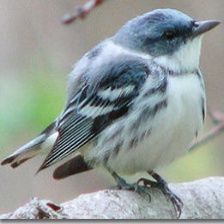
Species: CERULEAN WARBLER
Scientific name: SETOPHAGA CERULEA